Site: brandenburg
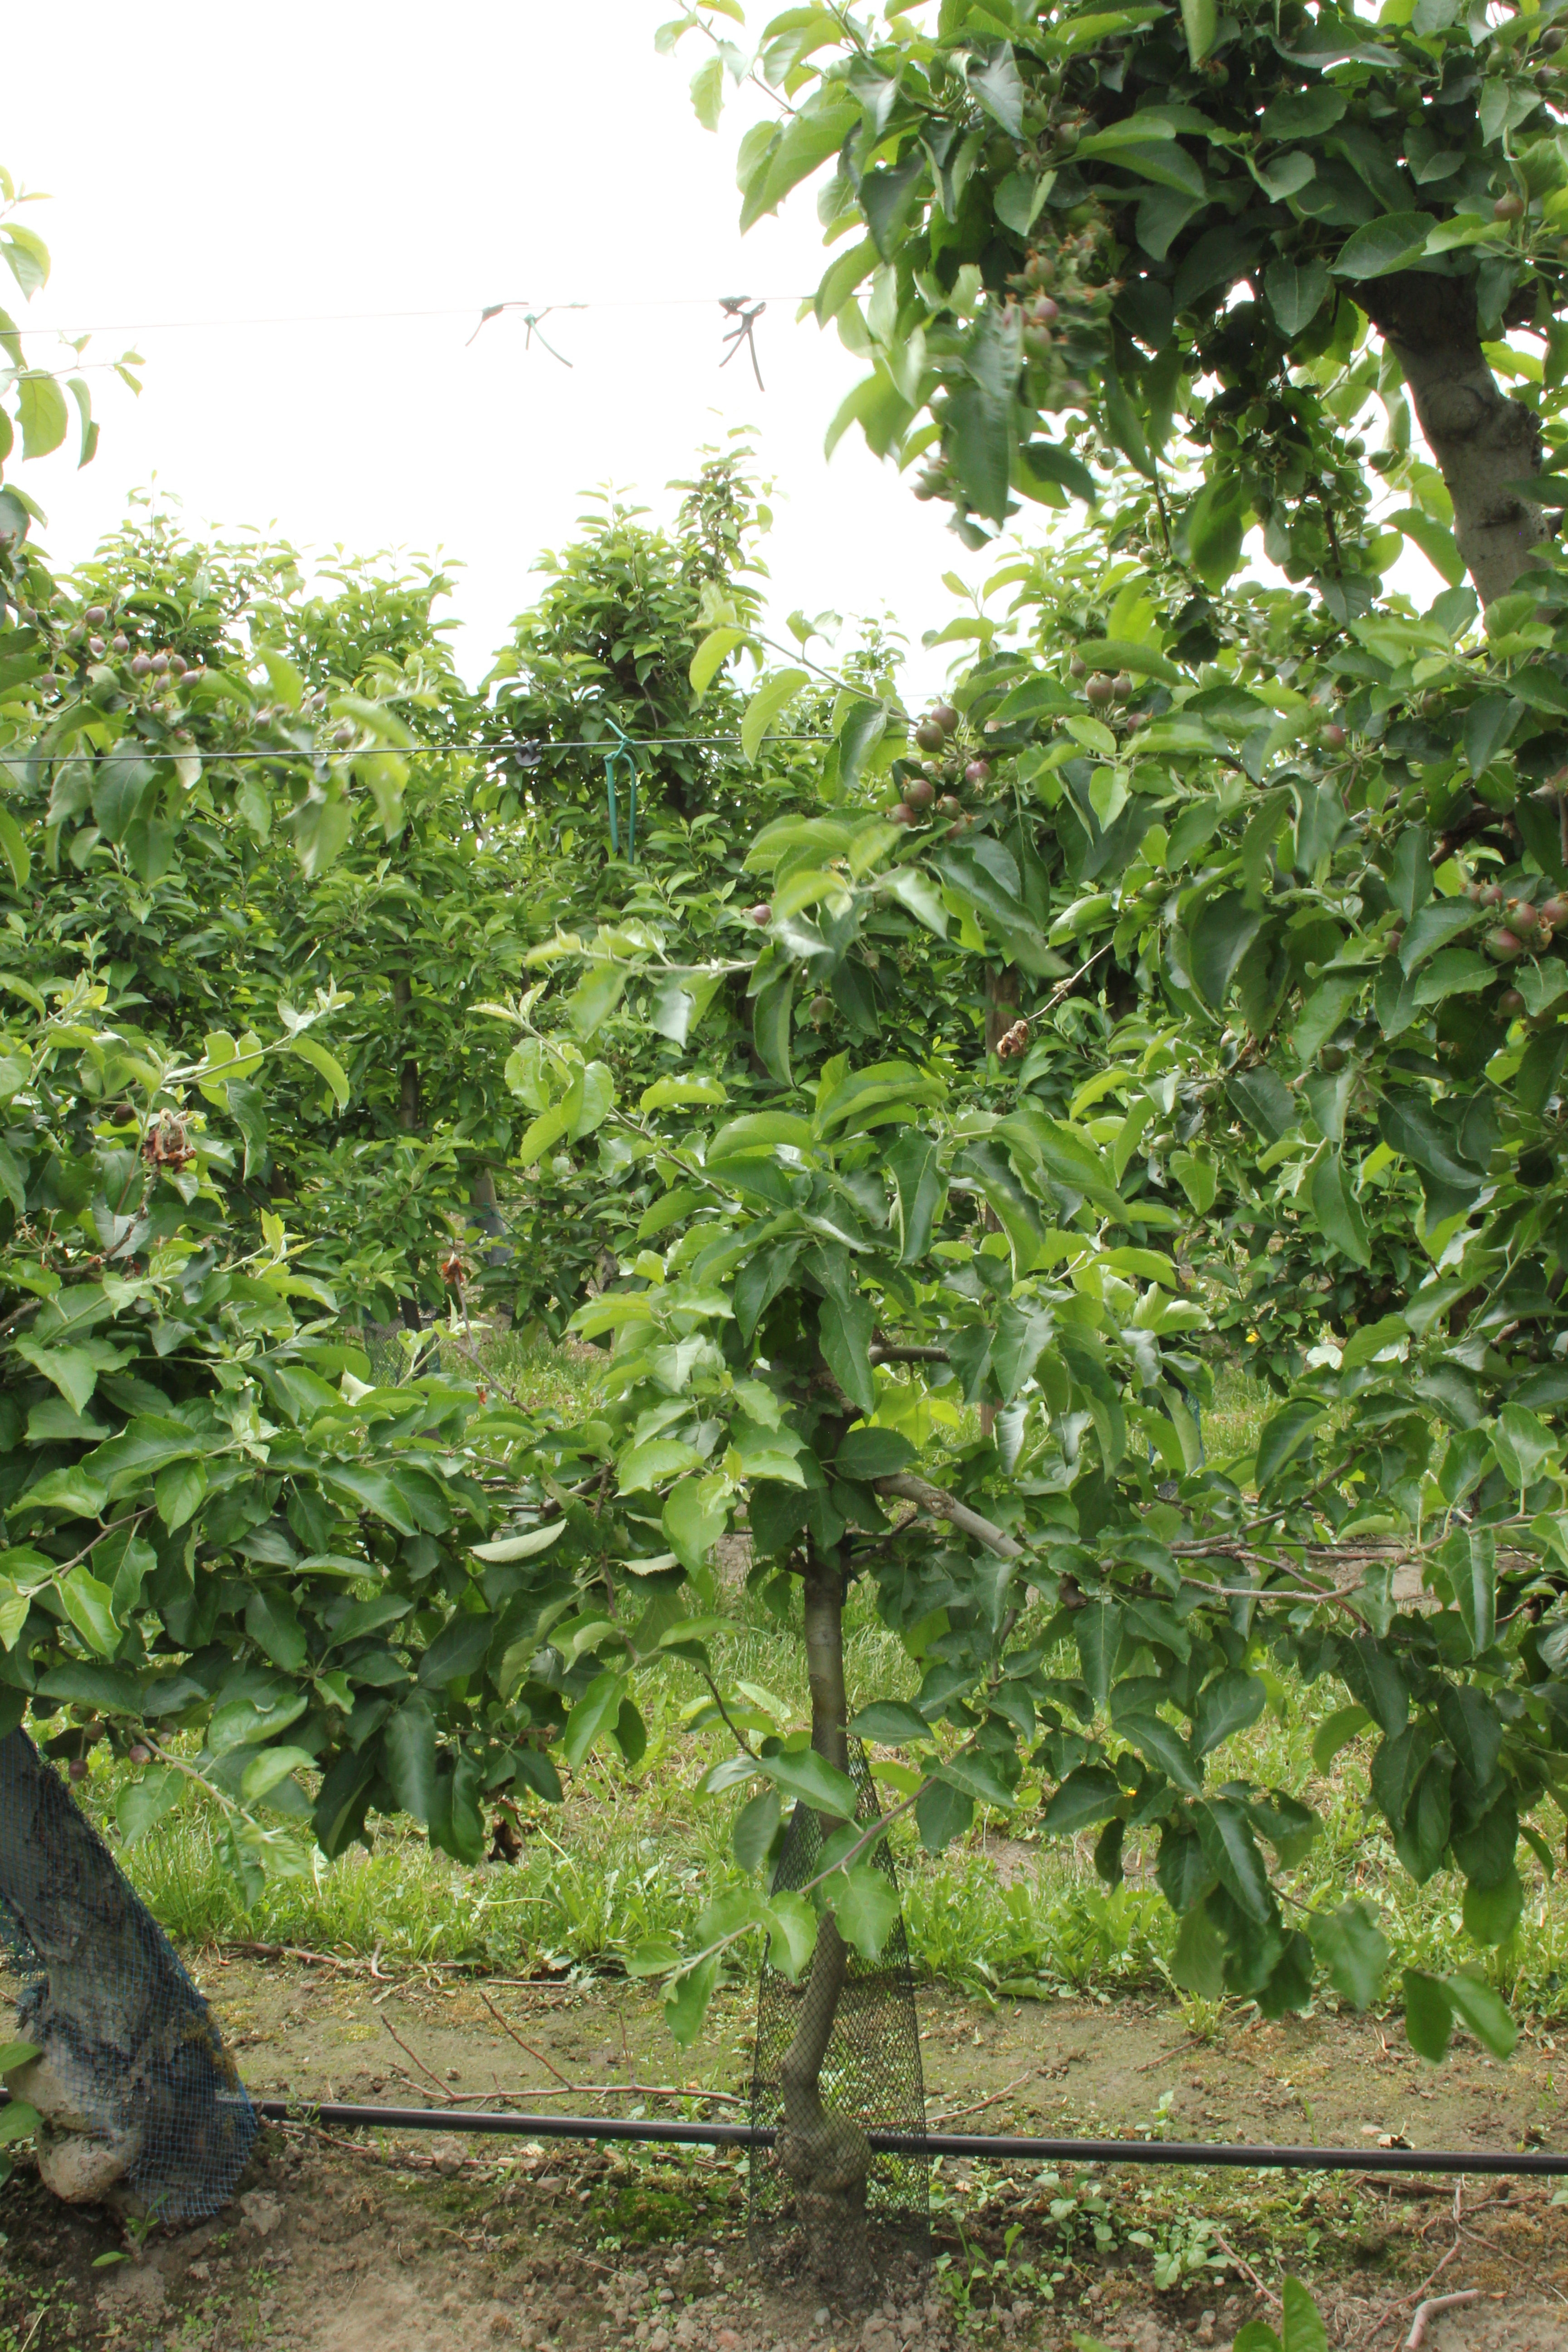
Growth stage (BBCH 72): Development of fruit